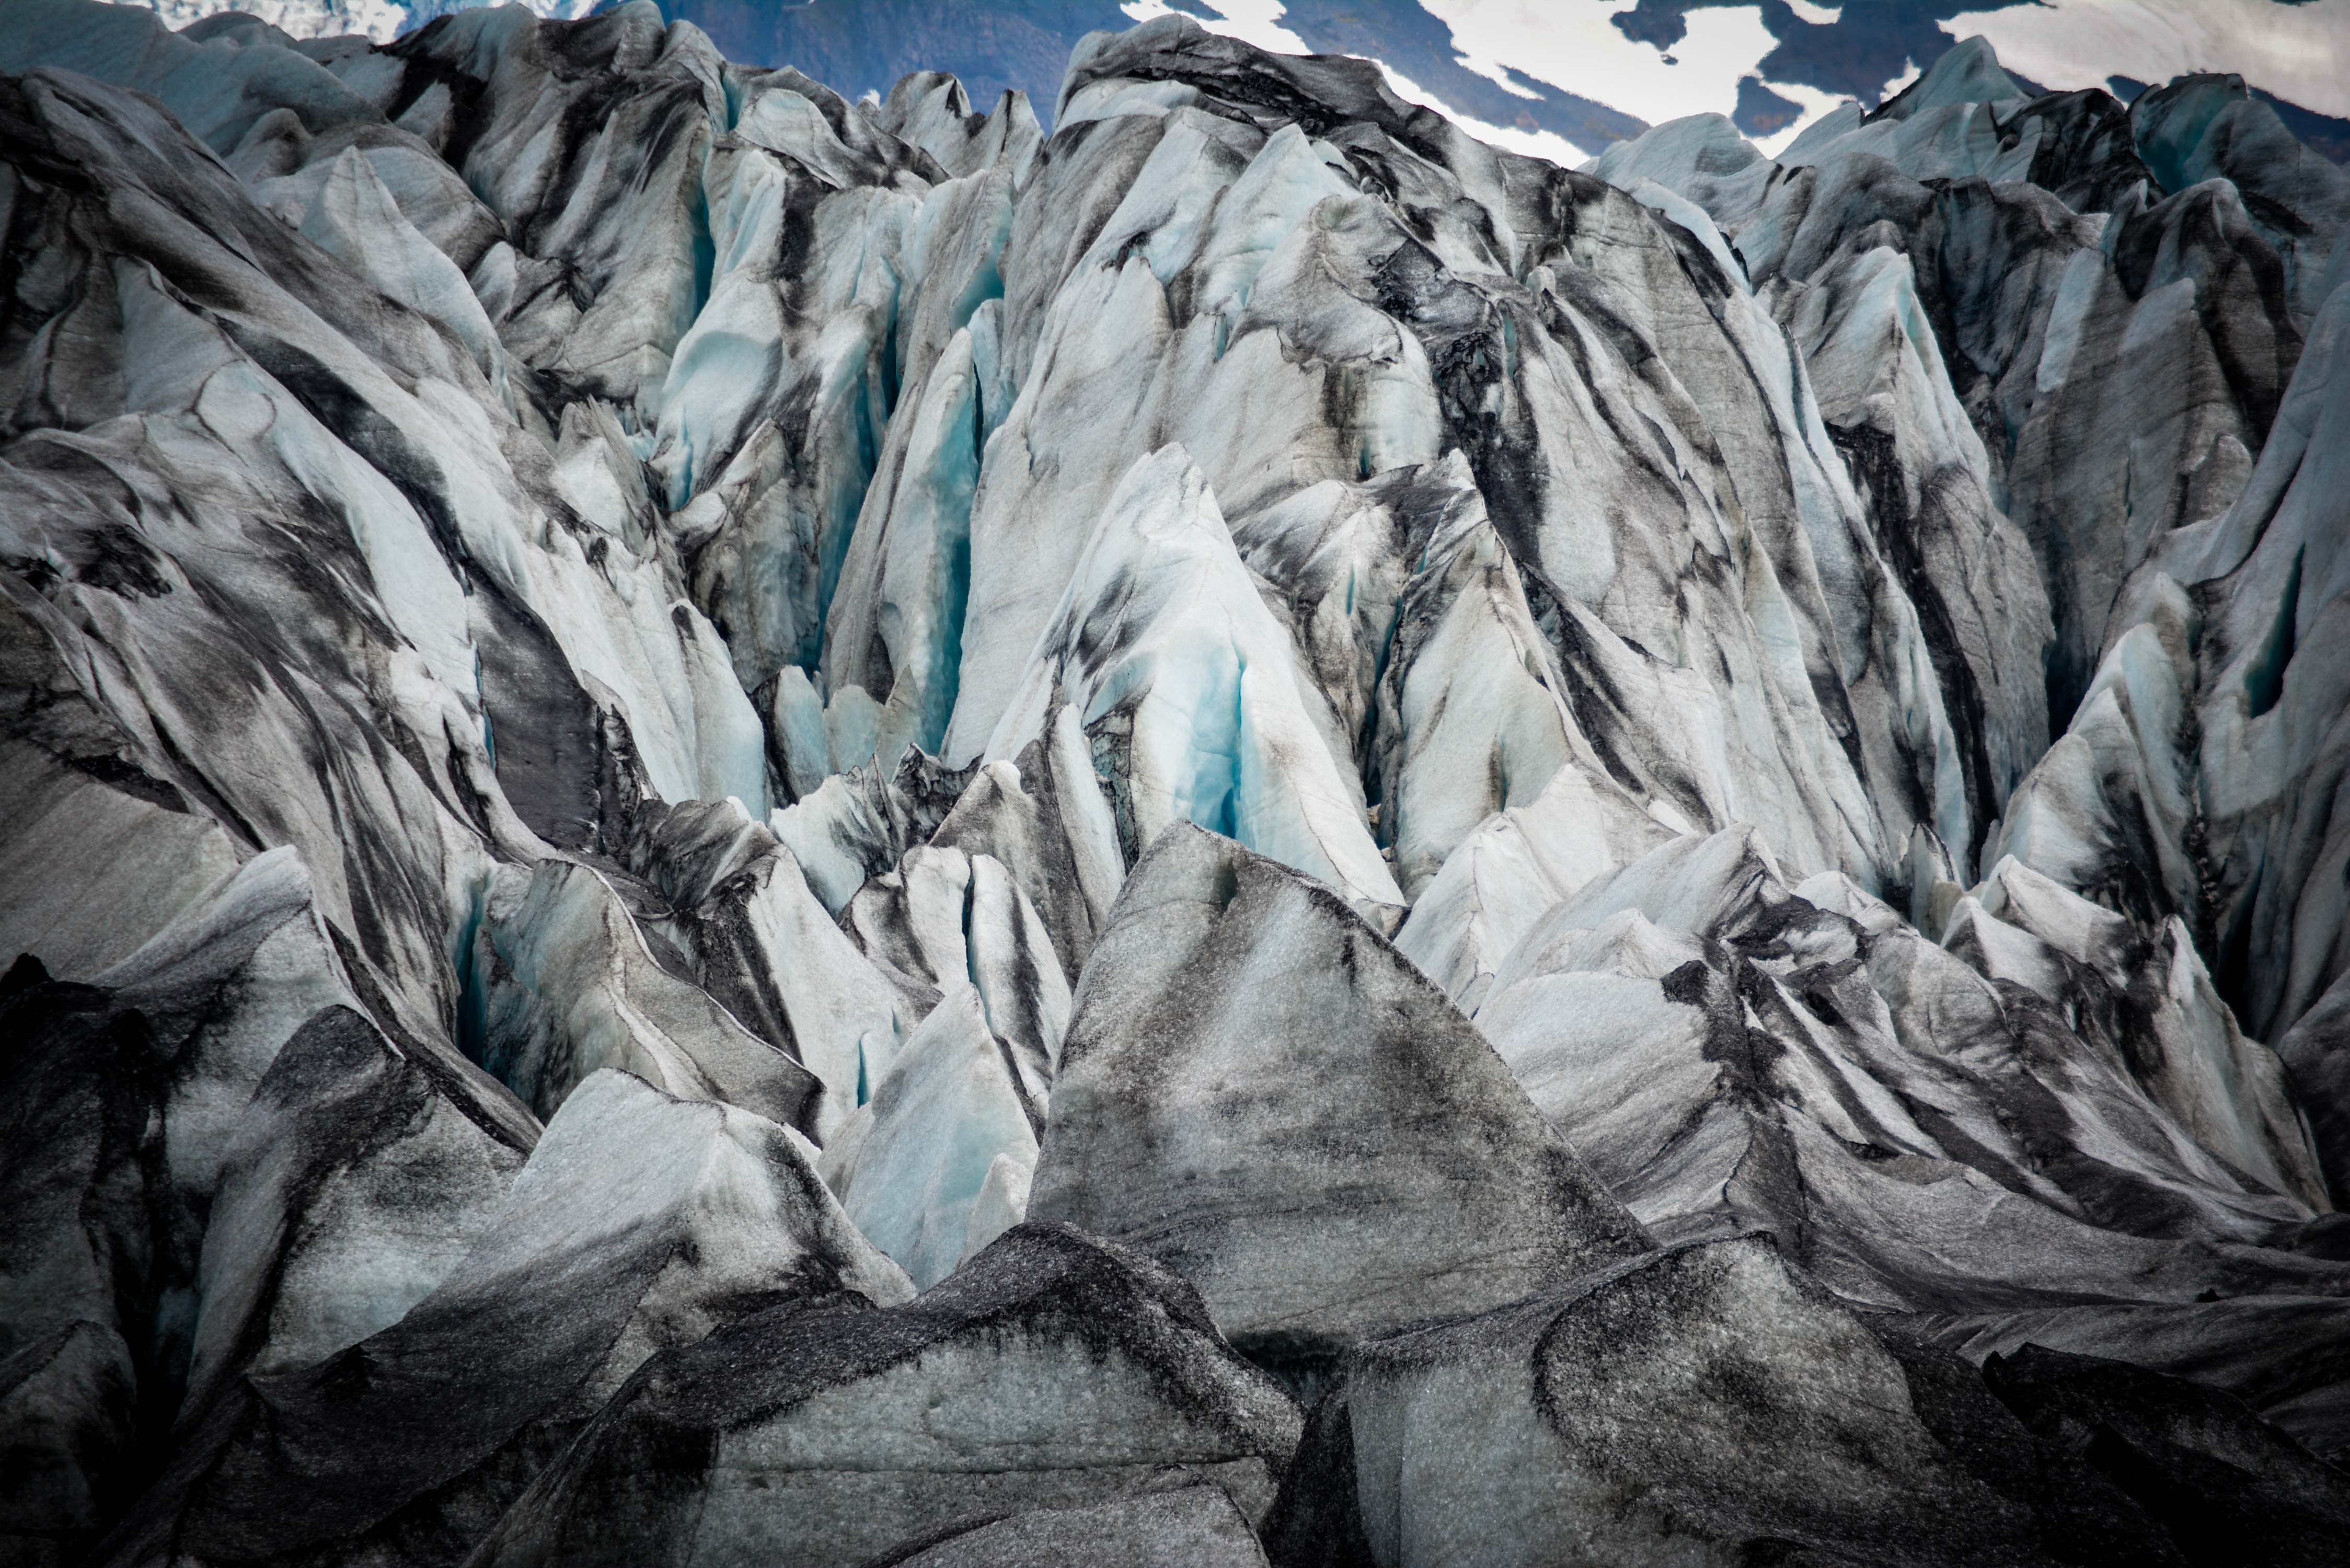
mountain, mountain range, formation, glacier, geology, badlands, landform, geographical feature, glacial landform, geological phenomenon